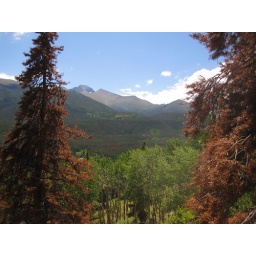
You can see the red trees in the foreground that have died due to the beetle kill